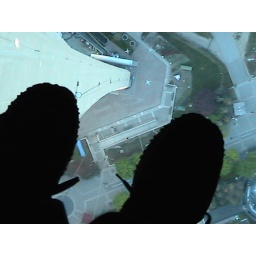
The view looking down through the glass floor in CN Tower 1300+ft